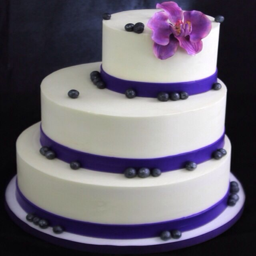
lovely white fondant covered cake with purple ribbon a purple flower and blueberries .